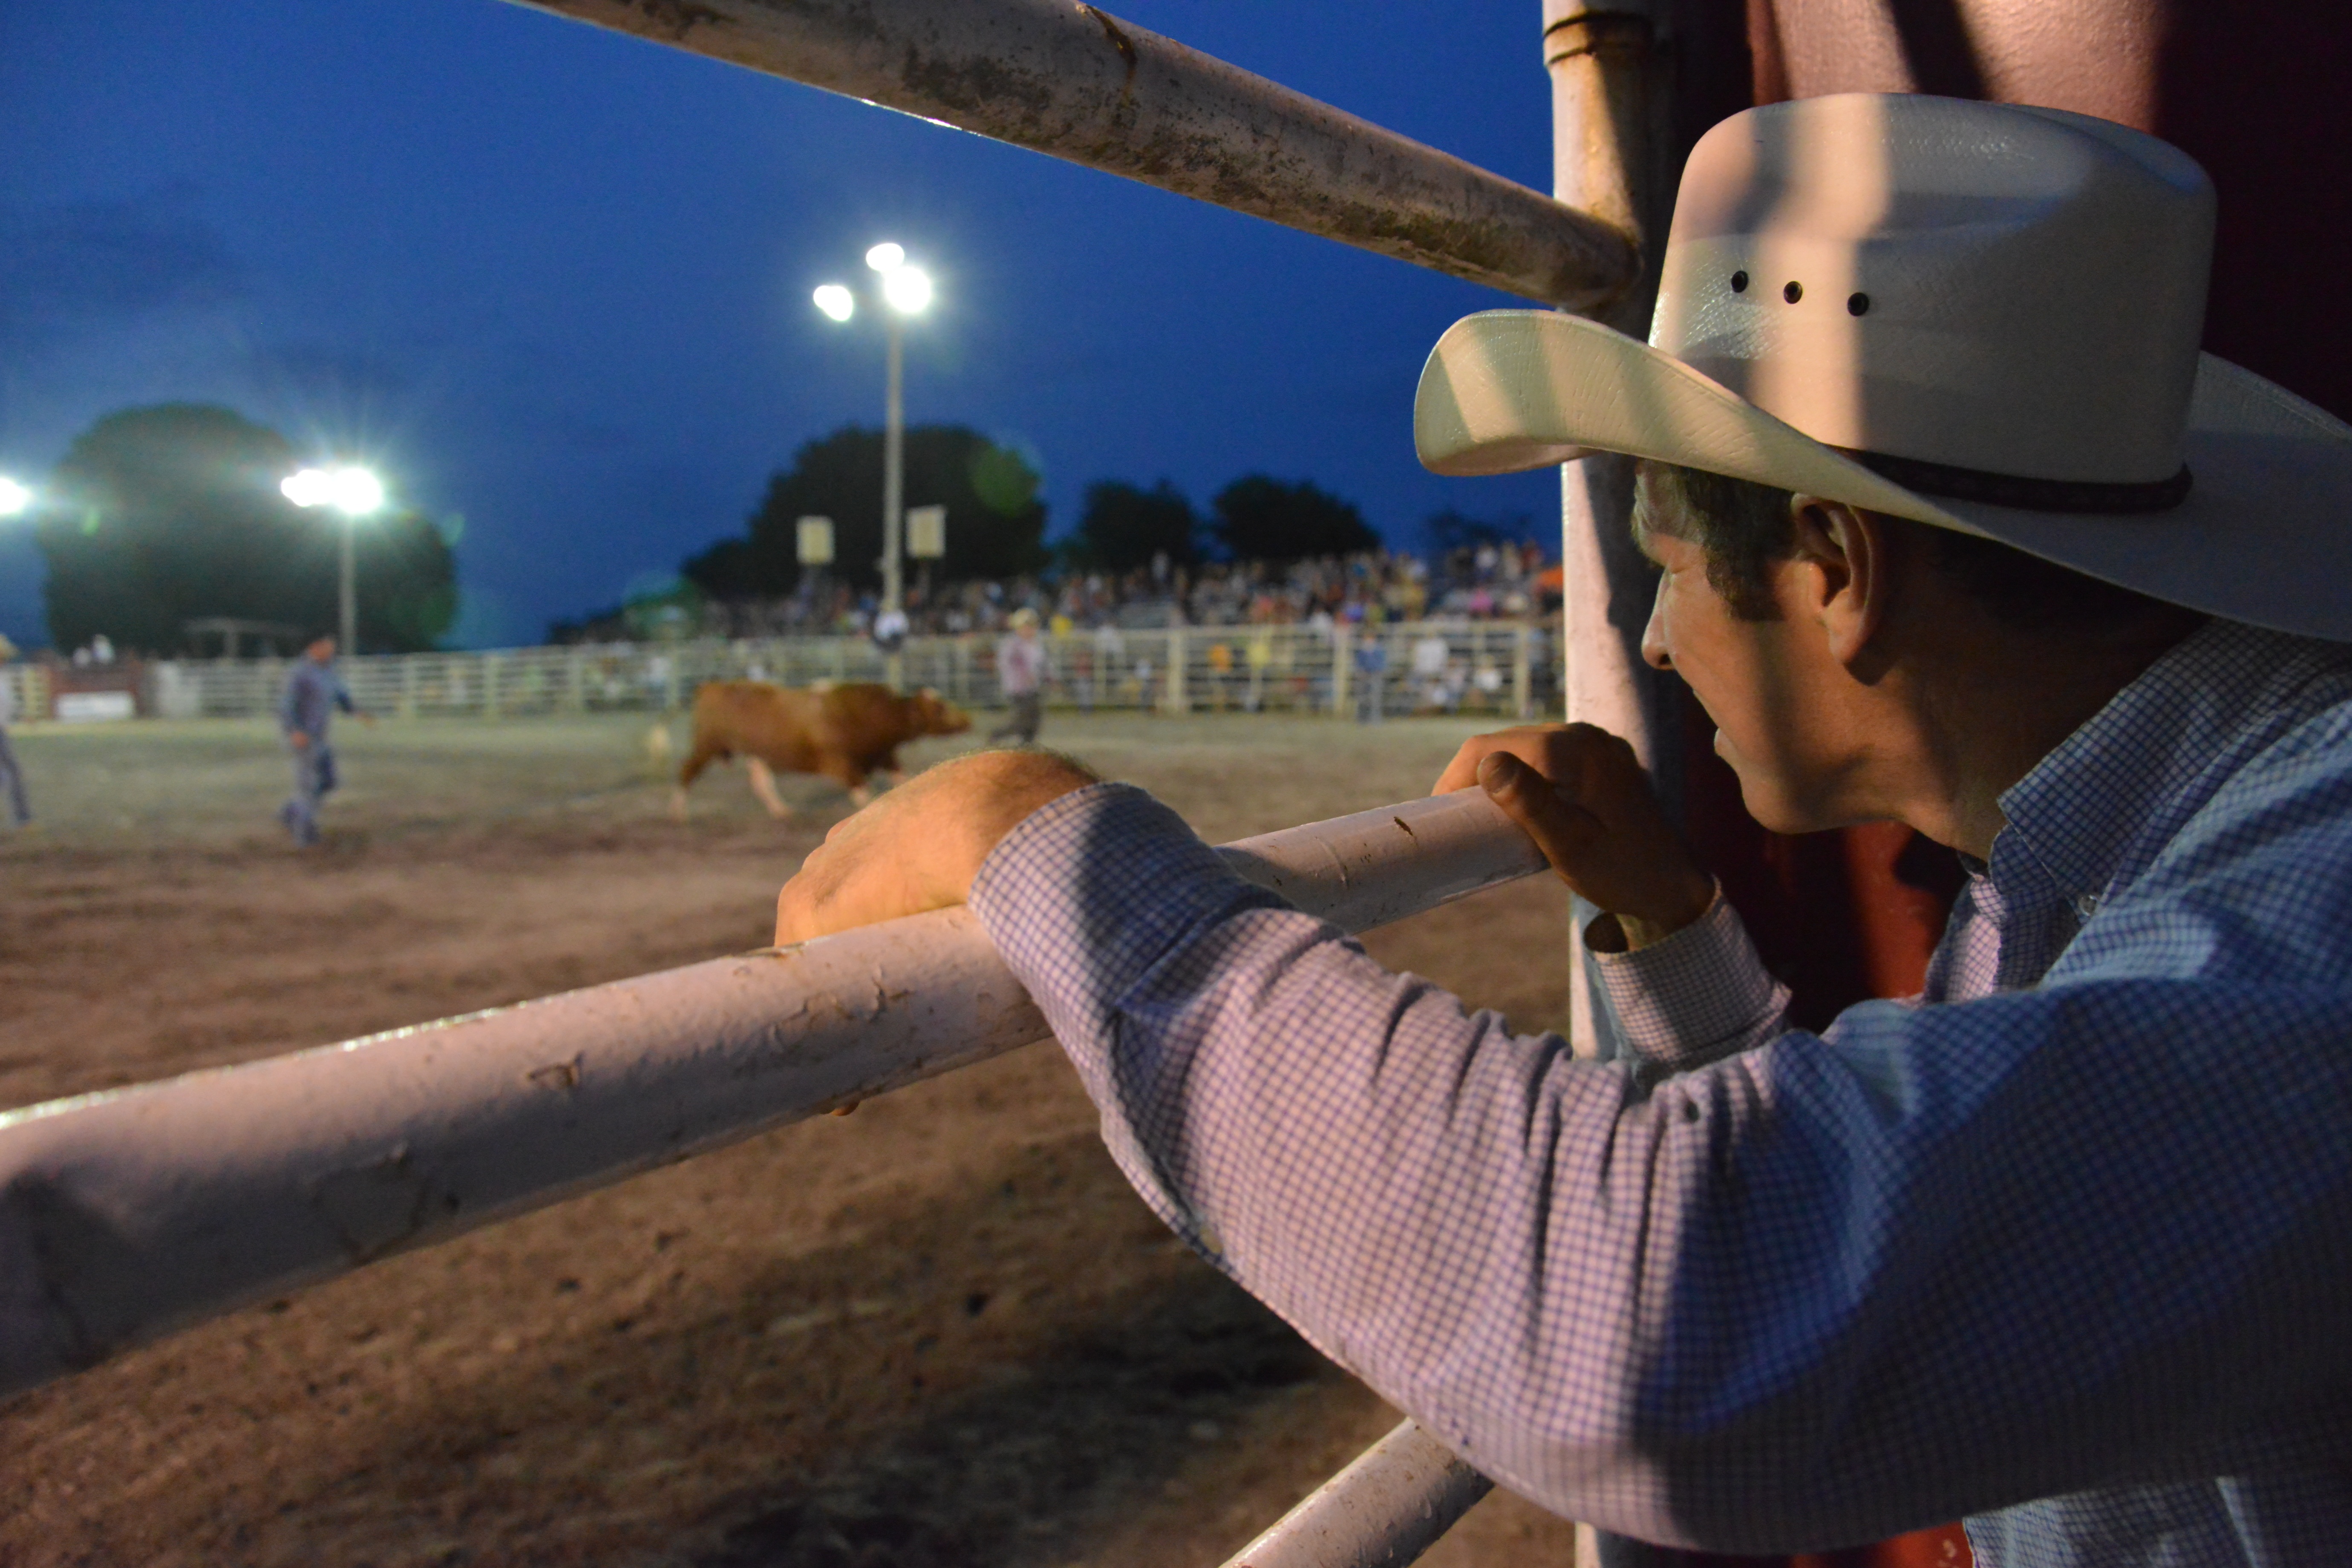
man, retro, country, ranch, horse, hat, riding, american, cowboy, western, texas, traditional, rodeo, screenshot, rancher